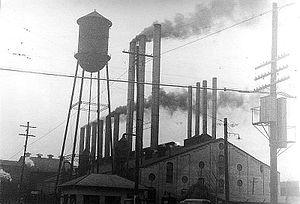
Bogalusa est une ville américaine située dans la paroisse de Washington dans l’État de la Louisiane. En 2010, sa population était de 12 232 habitants.